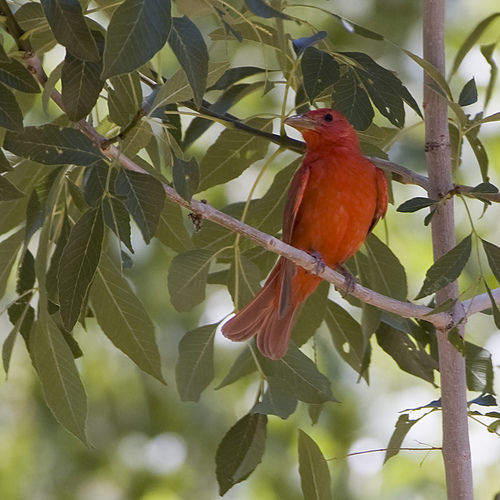
this bird is completely orange with black eyes.
bird with bright read all over its body and medium sized triangular bill.
this bird has a small pointy beak, and it is a bright red color.
a brightly orange colored bird with a thick bill.
this small bird has red and orange feathers and a brown beak.
a small bird containing bright read feathers covering its entire body and a black eye ring.
this bird has wings that are red and has a long bill
this bird has red primaries, a red crown, and a red belly.
a small bird with a bright orange coloring and a short, pointed beak.
this bird has a golden beck, black eye and a beautiful color of redish orange body with gray looking feet.
Species: Summer Tanager